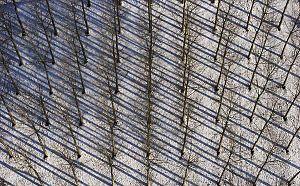
Les peupliers sont des arbres du genre Populus de la famille des Salicacées.